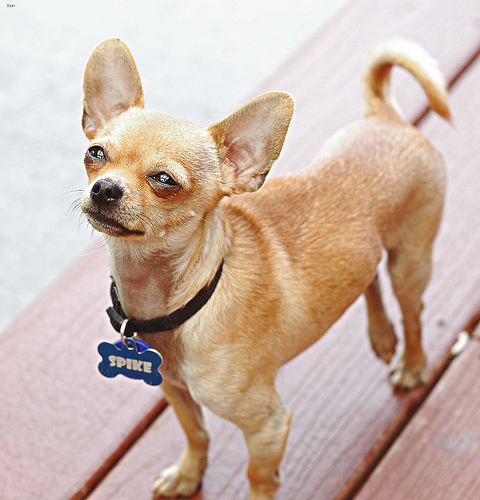
Animal: dog
Breed: chihuahua